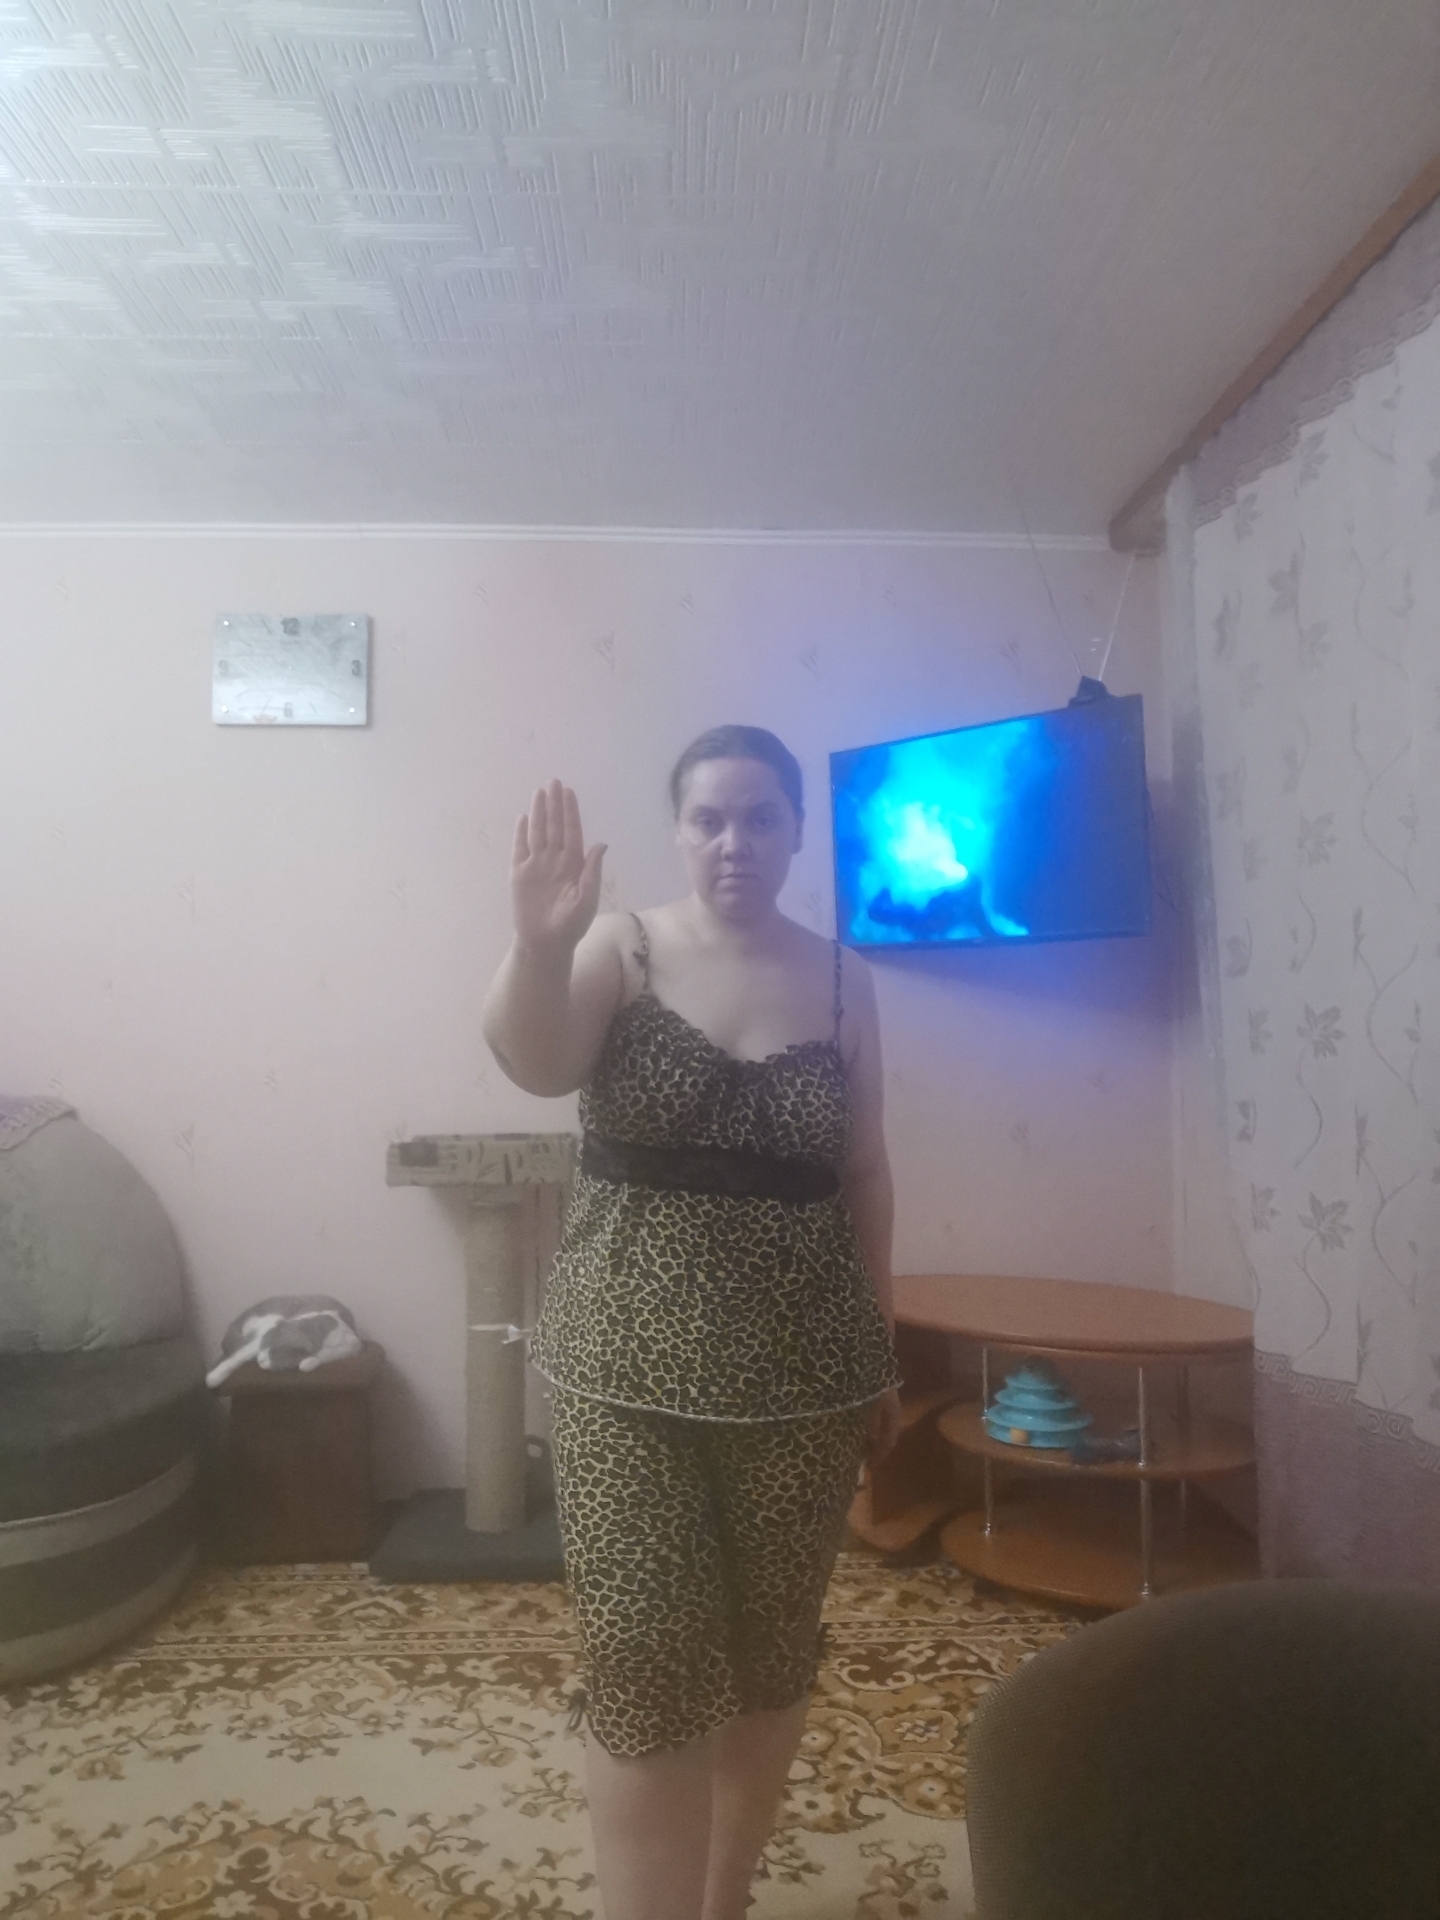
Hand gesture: stop